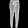
Label: Trouser